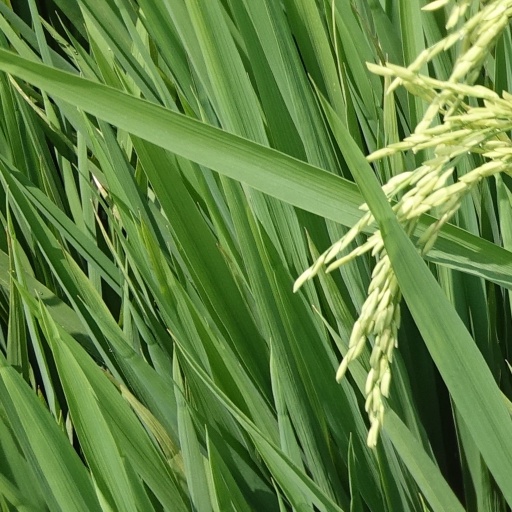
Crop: rice